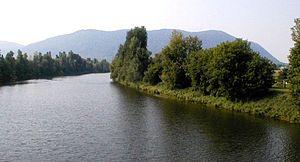
Rivière Noire
Saint-Pie est une ville du Québec, située dans la MRC des Maskoutains, dans la région administrative de la Montérégie.